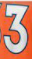
Number: 3